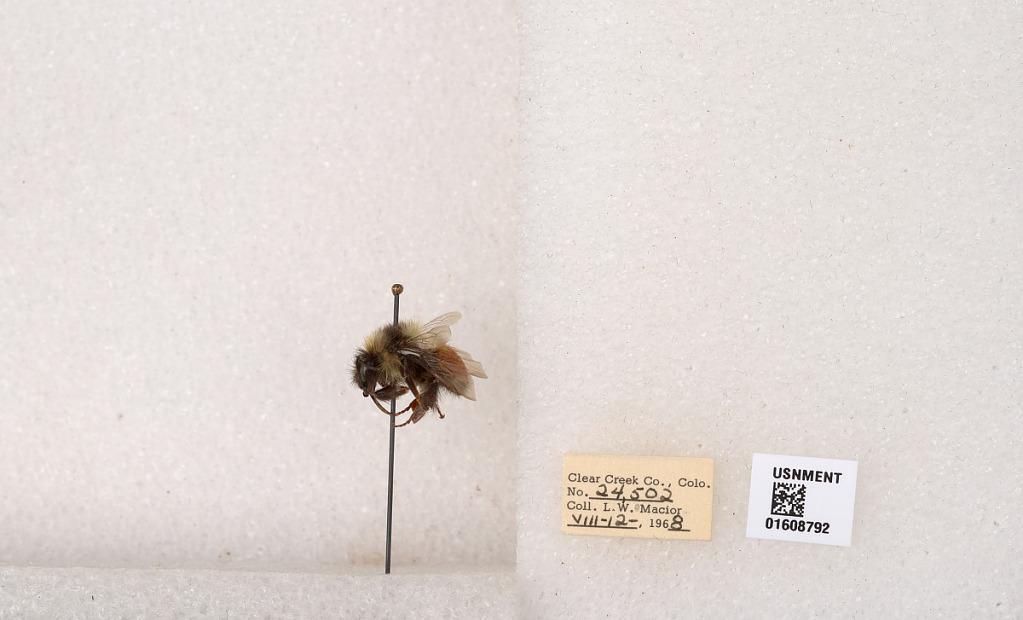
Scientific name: Bombus (Pyrobombus) sylvicola Kirby
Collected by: L. Macior
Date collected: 1968-8-12
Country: United States
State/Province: Colorado
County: Clear Creek
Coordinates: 39.6891, -105.644